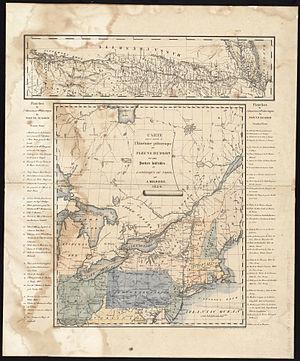
La traite des fourrures était l'échange de biens de nécessité contre des fourrures, en particulier entre les colons européens d'Amérique du Nord, français et britanniques et les autochtones des Premières Nations en Nouvelle-France. Elle était l'une des principales activités économiques du XVIIᵉ siècle au XIXᵉ siècle entre Autochtones et nouveaux arrivants. Les fourrures qui transitaient par les colons étaient destinées en presque totalité aux marchés européens, en particulier aux marchés des deux mères-patries, la France et la Grande-Bretagne. On retrouve également un tel commerce entre les Pays-Bas et ses colonies américaines, ainsi qu'en Russie.